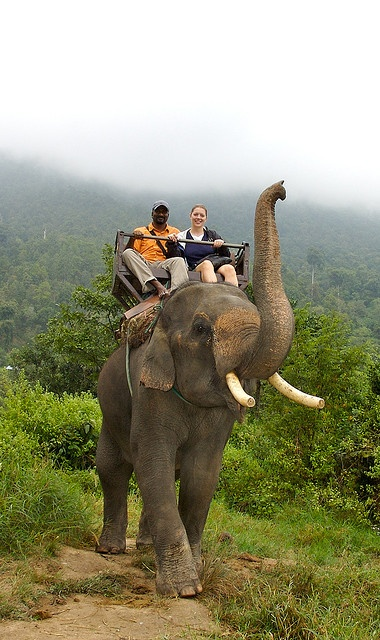
Couple riding atop an elephant in misty highlands.
Two people riding an elephant on a trail.
Two people are riding on top of an elephant.
An elephant walking down a dirt road near a forest.
A very big elephant with some riders in the woods.